Glory to Hong Kong

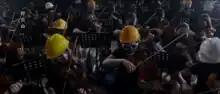
Orchestra in black bloc playing the march Glory to Hong Kong

The word "glory" in the song title consists of the Chinese characters for honour and brilliance. The term has been used in poems by Li Bai and a prose by Lu Xun, in addition to being a common term used by Christians. The composer noted that he was irreligious, and described the last sentence "Glory be to Hong Kong" as his twofold wish: that Hong Kong can regain its glory in the future, and that Hongkongers are willing to dedicate their pride and triumphs to the city.